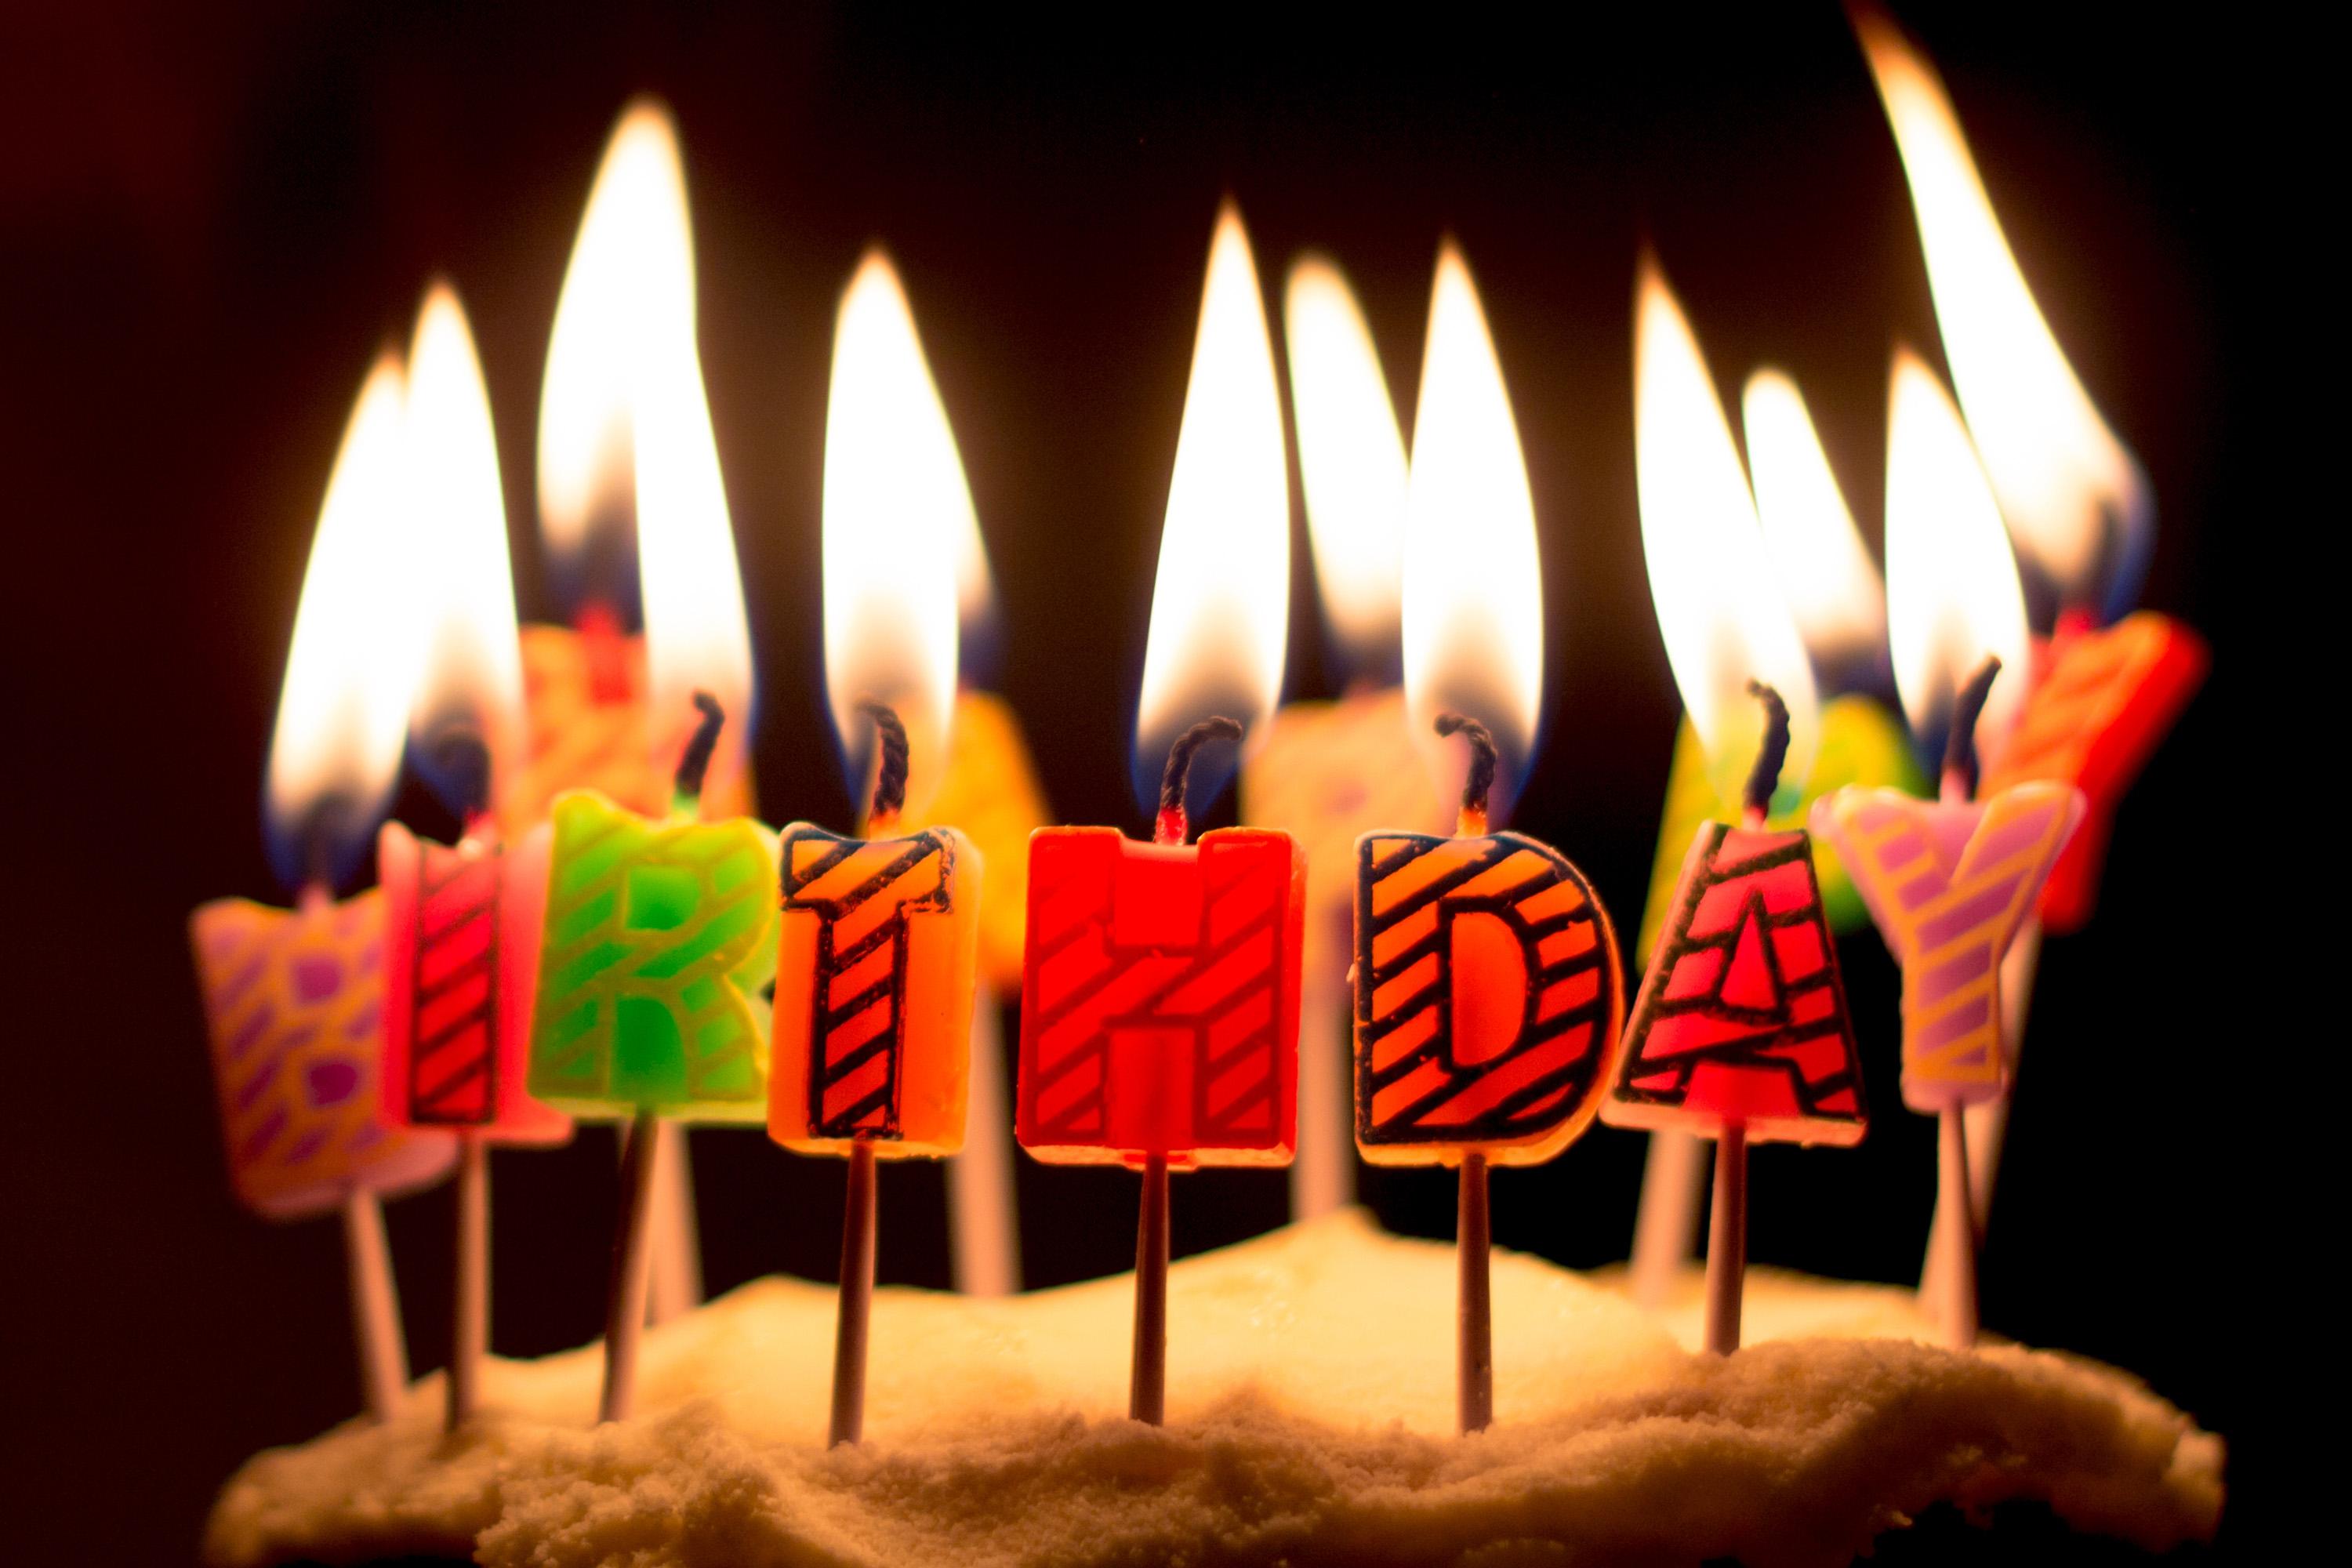
birthday cake, cake, birthday candle, lighting, birthday, flame, candle, baked goods, dessert, party, food, event, fire, icing, sweetness, interior design, heat